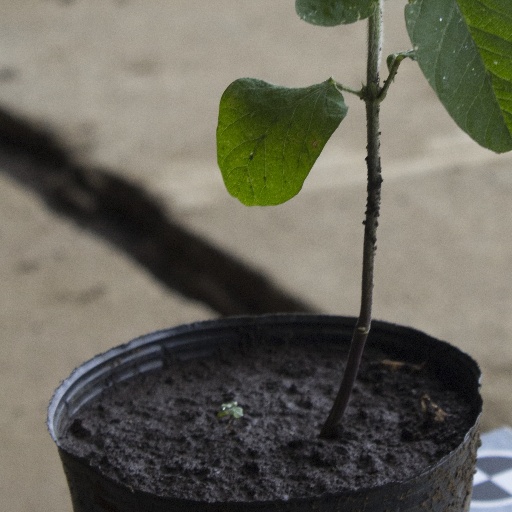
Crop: soybean